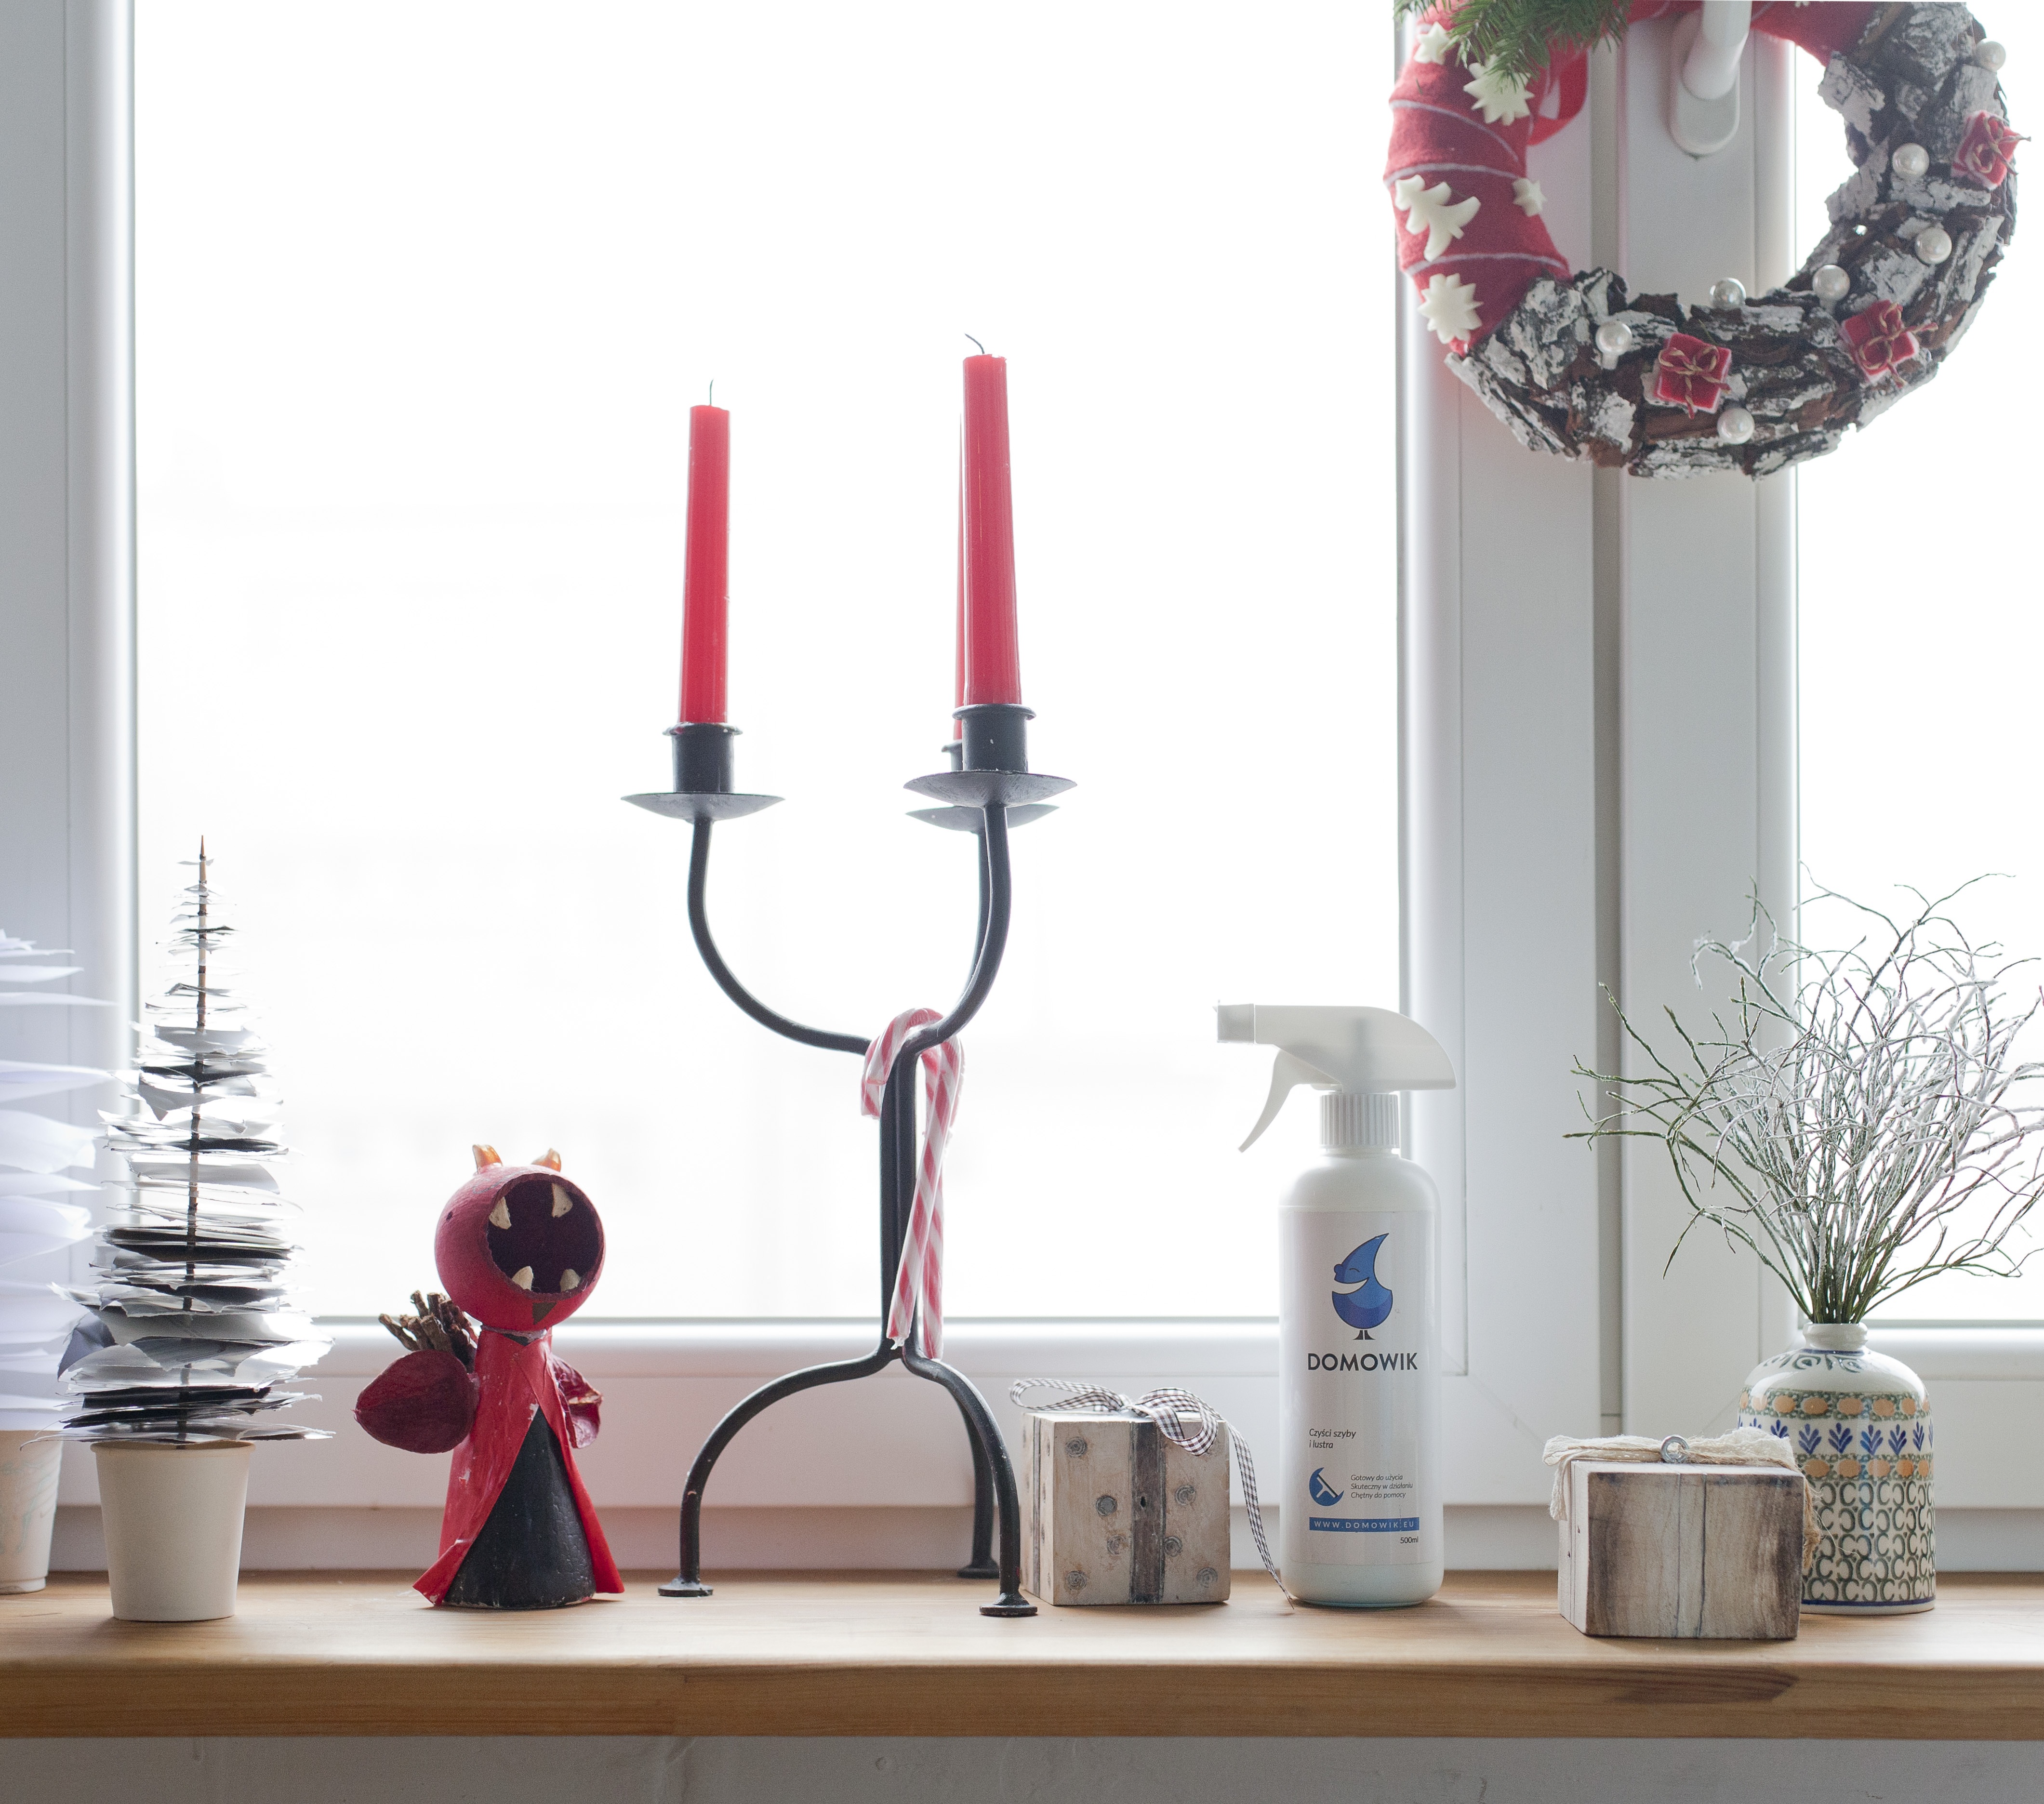
winter, window, shelf, lamp, lighting, decor, interior design, christmas decoration, design, holidays, light fixture, devil, the scenery